Kryakutnoy

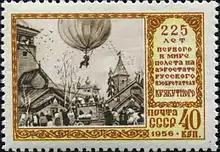
1956 Soviet stamp presenting Kryakutnoy as a real person

Kryakutnoy or Furtzel was a fictional early 18th-century Russian inventor, who allegedly invented the hot air balloon fifty years before the Montgolfier brothers.